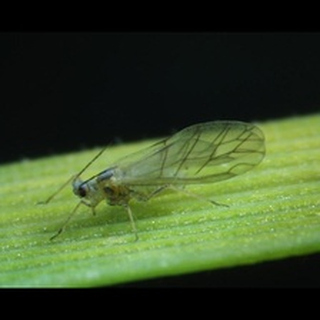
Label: wheat_aphid